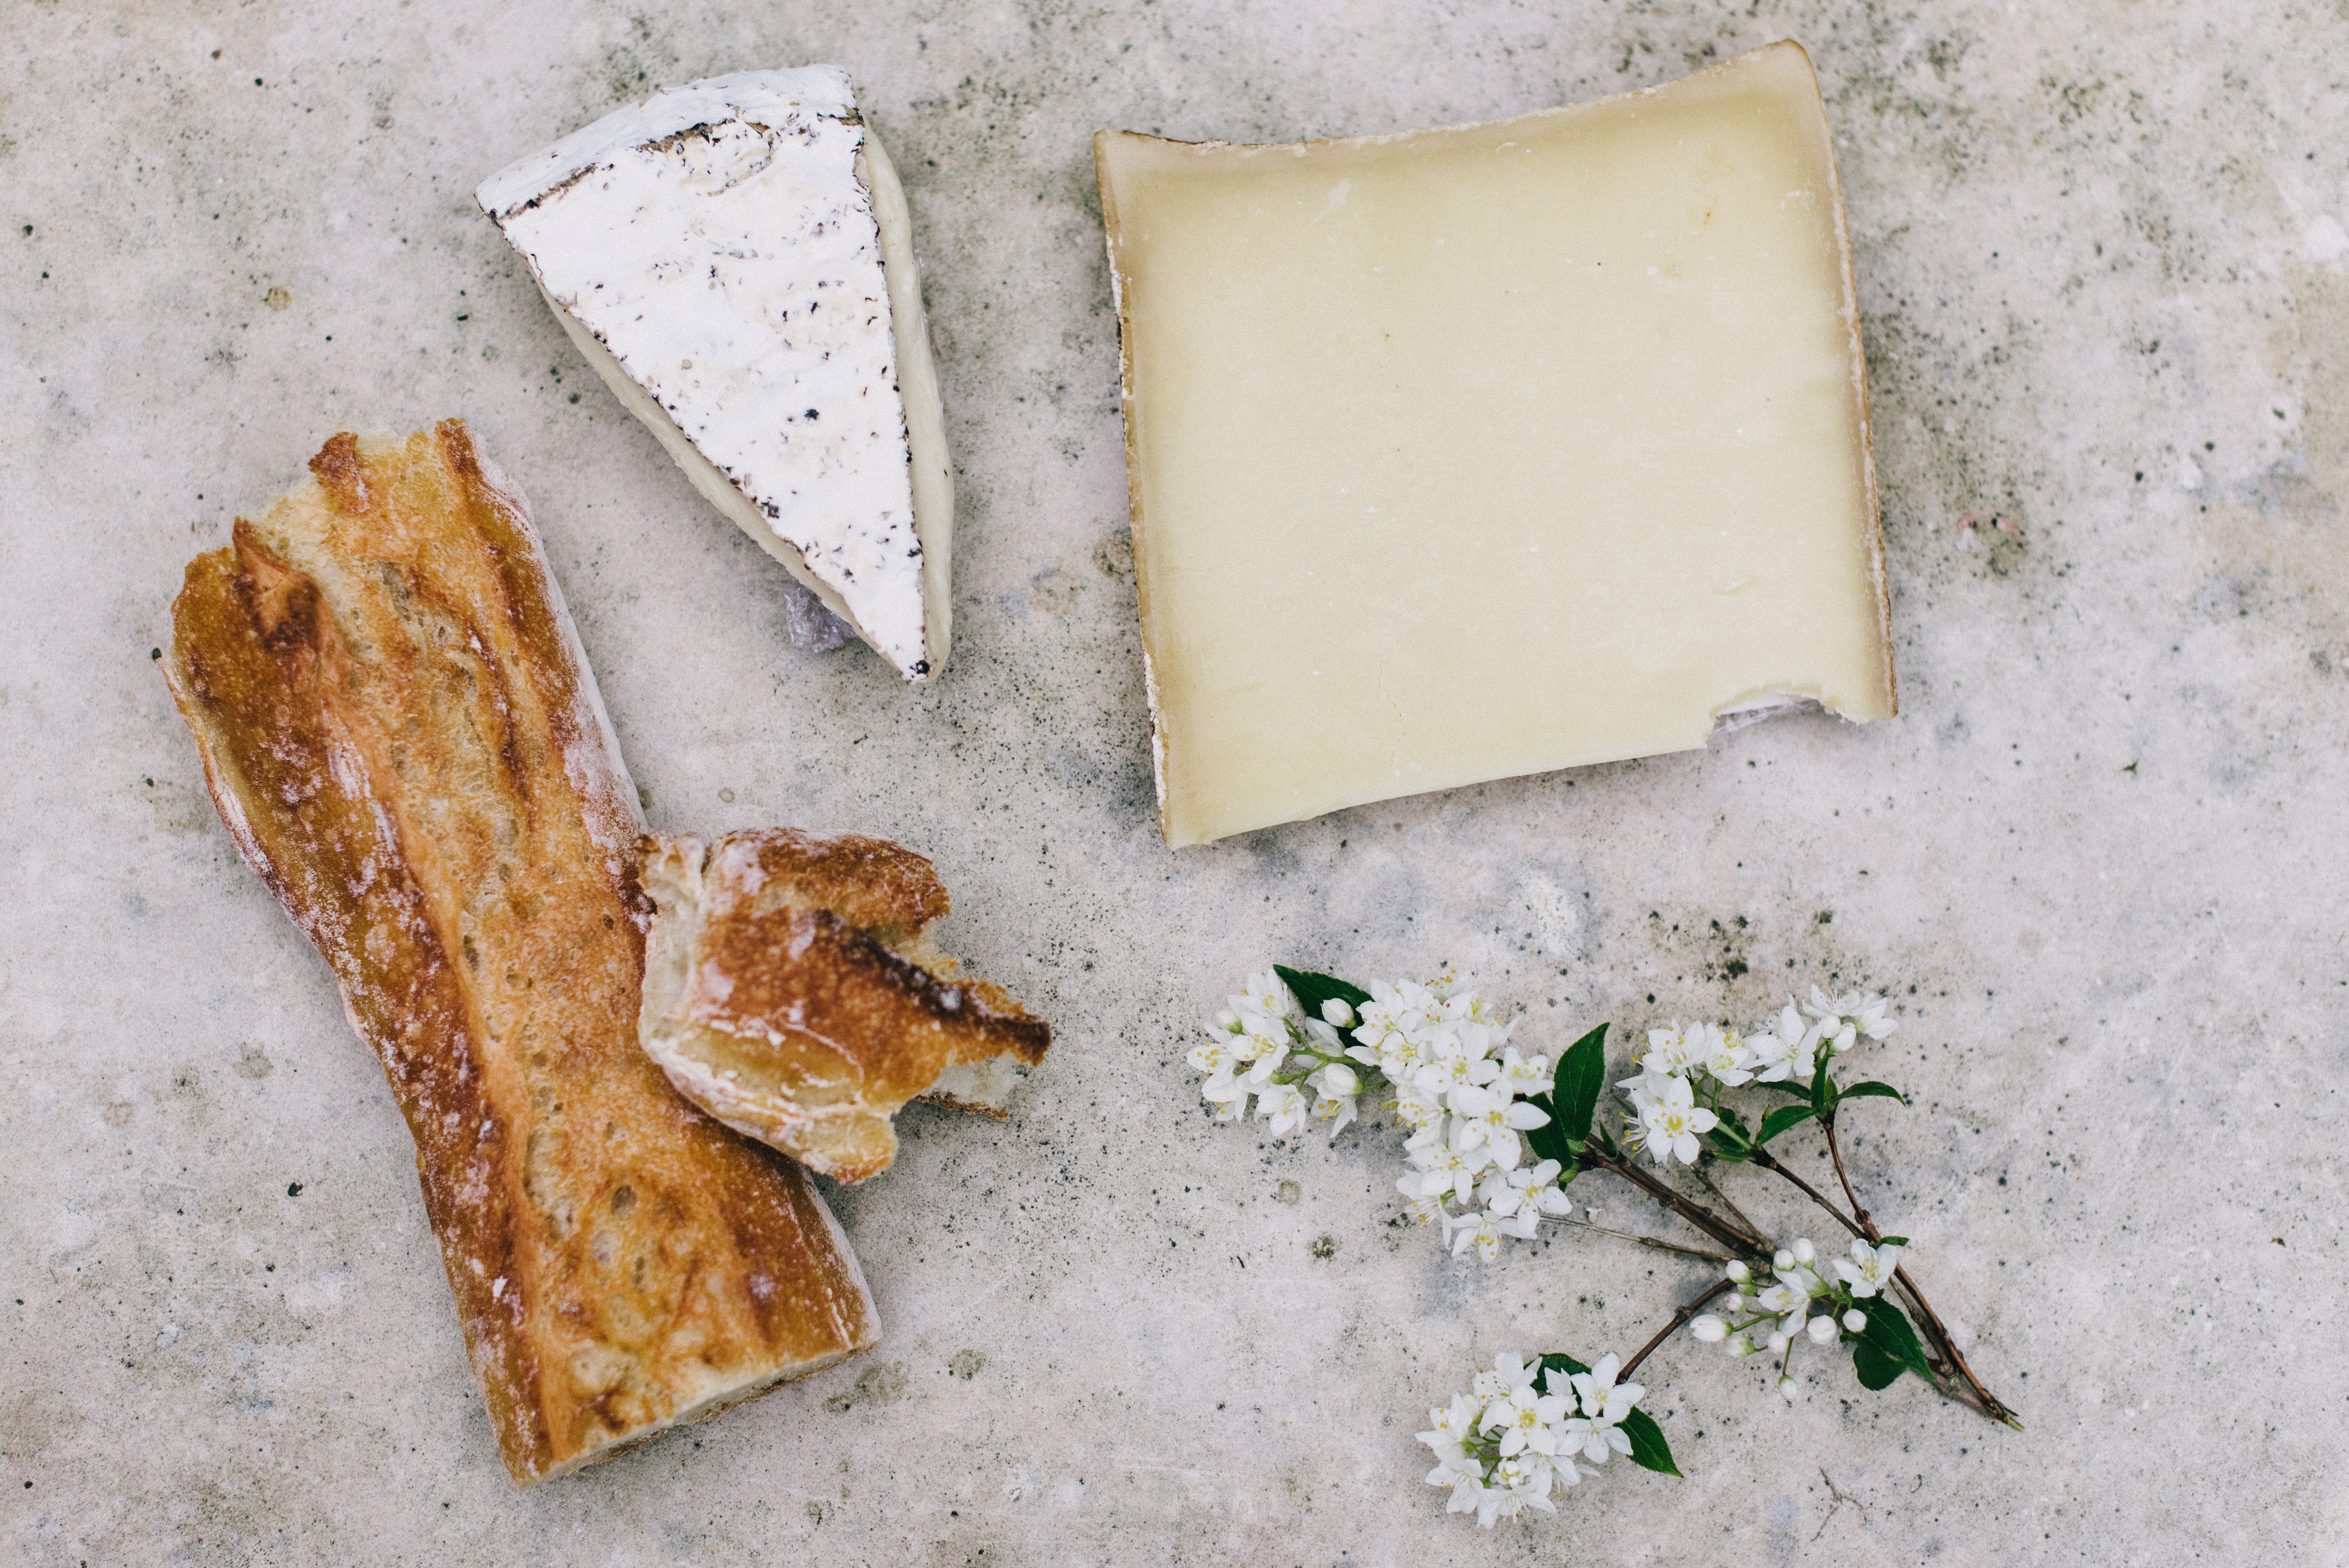
dish, meal, food, breakfast, baking, cuisine, snack food